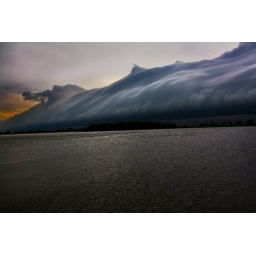
About to roll over the lake - very neat cloud form